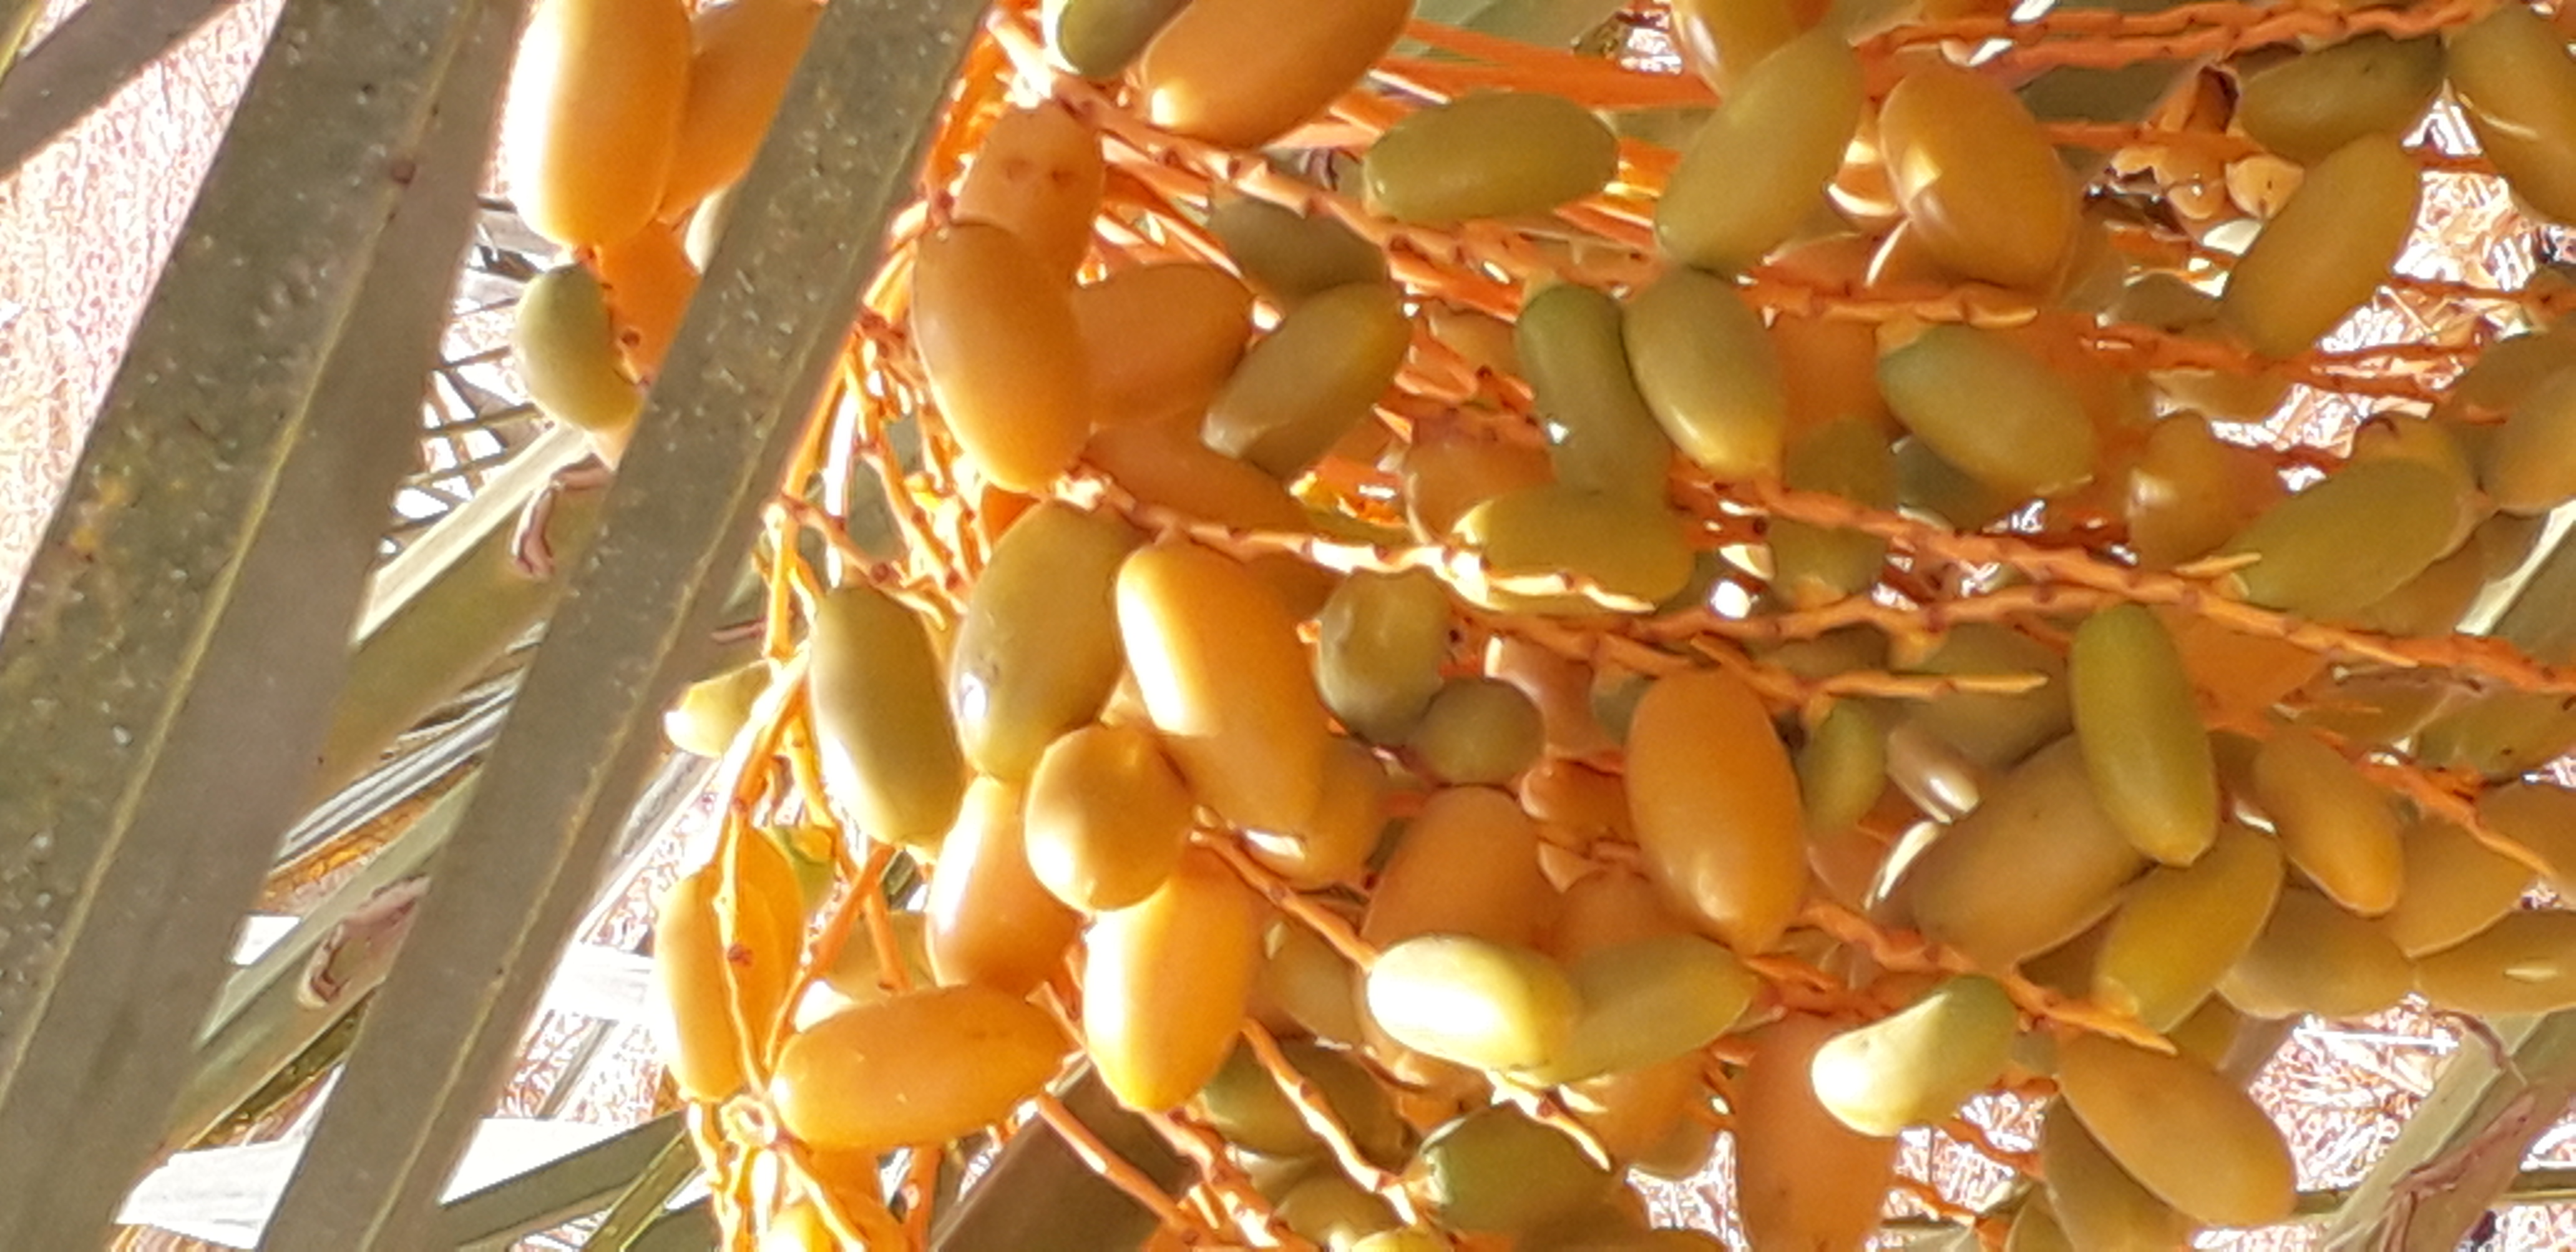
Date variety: kholt